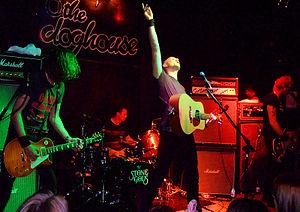
Stone Gods est un groupe de hard rock britannique, originaire d'Est-Anglie, en Angleterre. Il est formé par les trois anciens membres du groupe The Darkness, Dan Hawkins, Richie Edwards et Ed Graham. Leur premier album intitulé Silver Spoons and Broken Bones sort le 7 juillet 2008. Le groupe cesse ses activités en 2010.